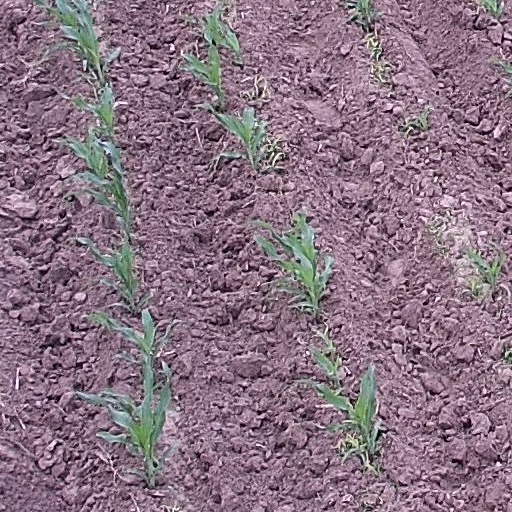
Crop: maize; corn